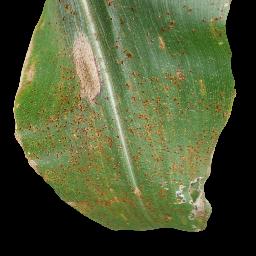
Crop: corn
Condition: (maize)_common_rust